Battarrea phalloides

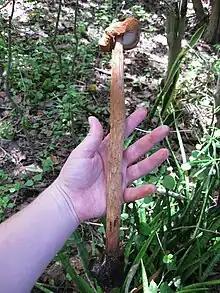
Specimen from Oahu, Hawaii

"Battarrea phalloides" may be found growing solitary to scattered on dry, sandy hedgebanks (raised or mounded boundary feature, often topped by a hedgerow), sometimes growing amongst elm suckers. It is a relatively rare species, but may be locally abundant in some locations. In Mexico, where it is only known from the north and central part of the country, it has been usually collected in arid and semiarid areas, on coastal dunes, found from sea level up to high. The mushroom has been associated with the quick-growing evergreen tree "Schinus molle", as well as "Lycium brevipes", "Solanum hindsianum", "Salicornia subterminalis", "Atriplex linearis", "Quercus agrifolia" and "Opuntia" species, in coastal dunes. The largest fruit bodies were found on floodplains with halophilic (i.e., thriving in high-salt conditions) vegetation. In Belgium, specimens were found on sandy soil under dead elderflower bushes.